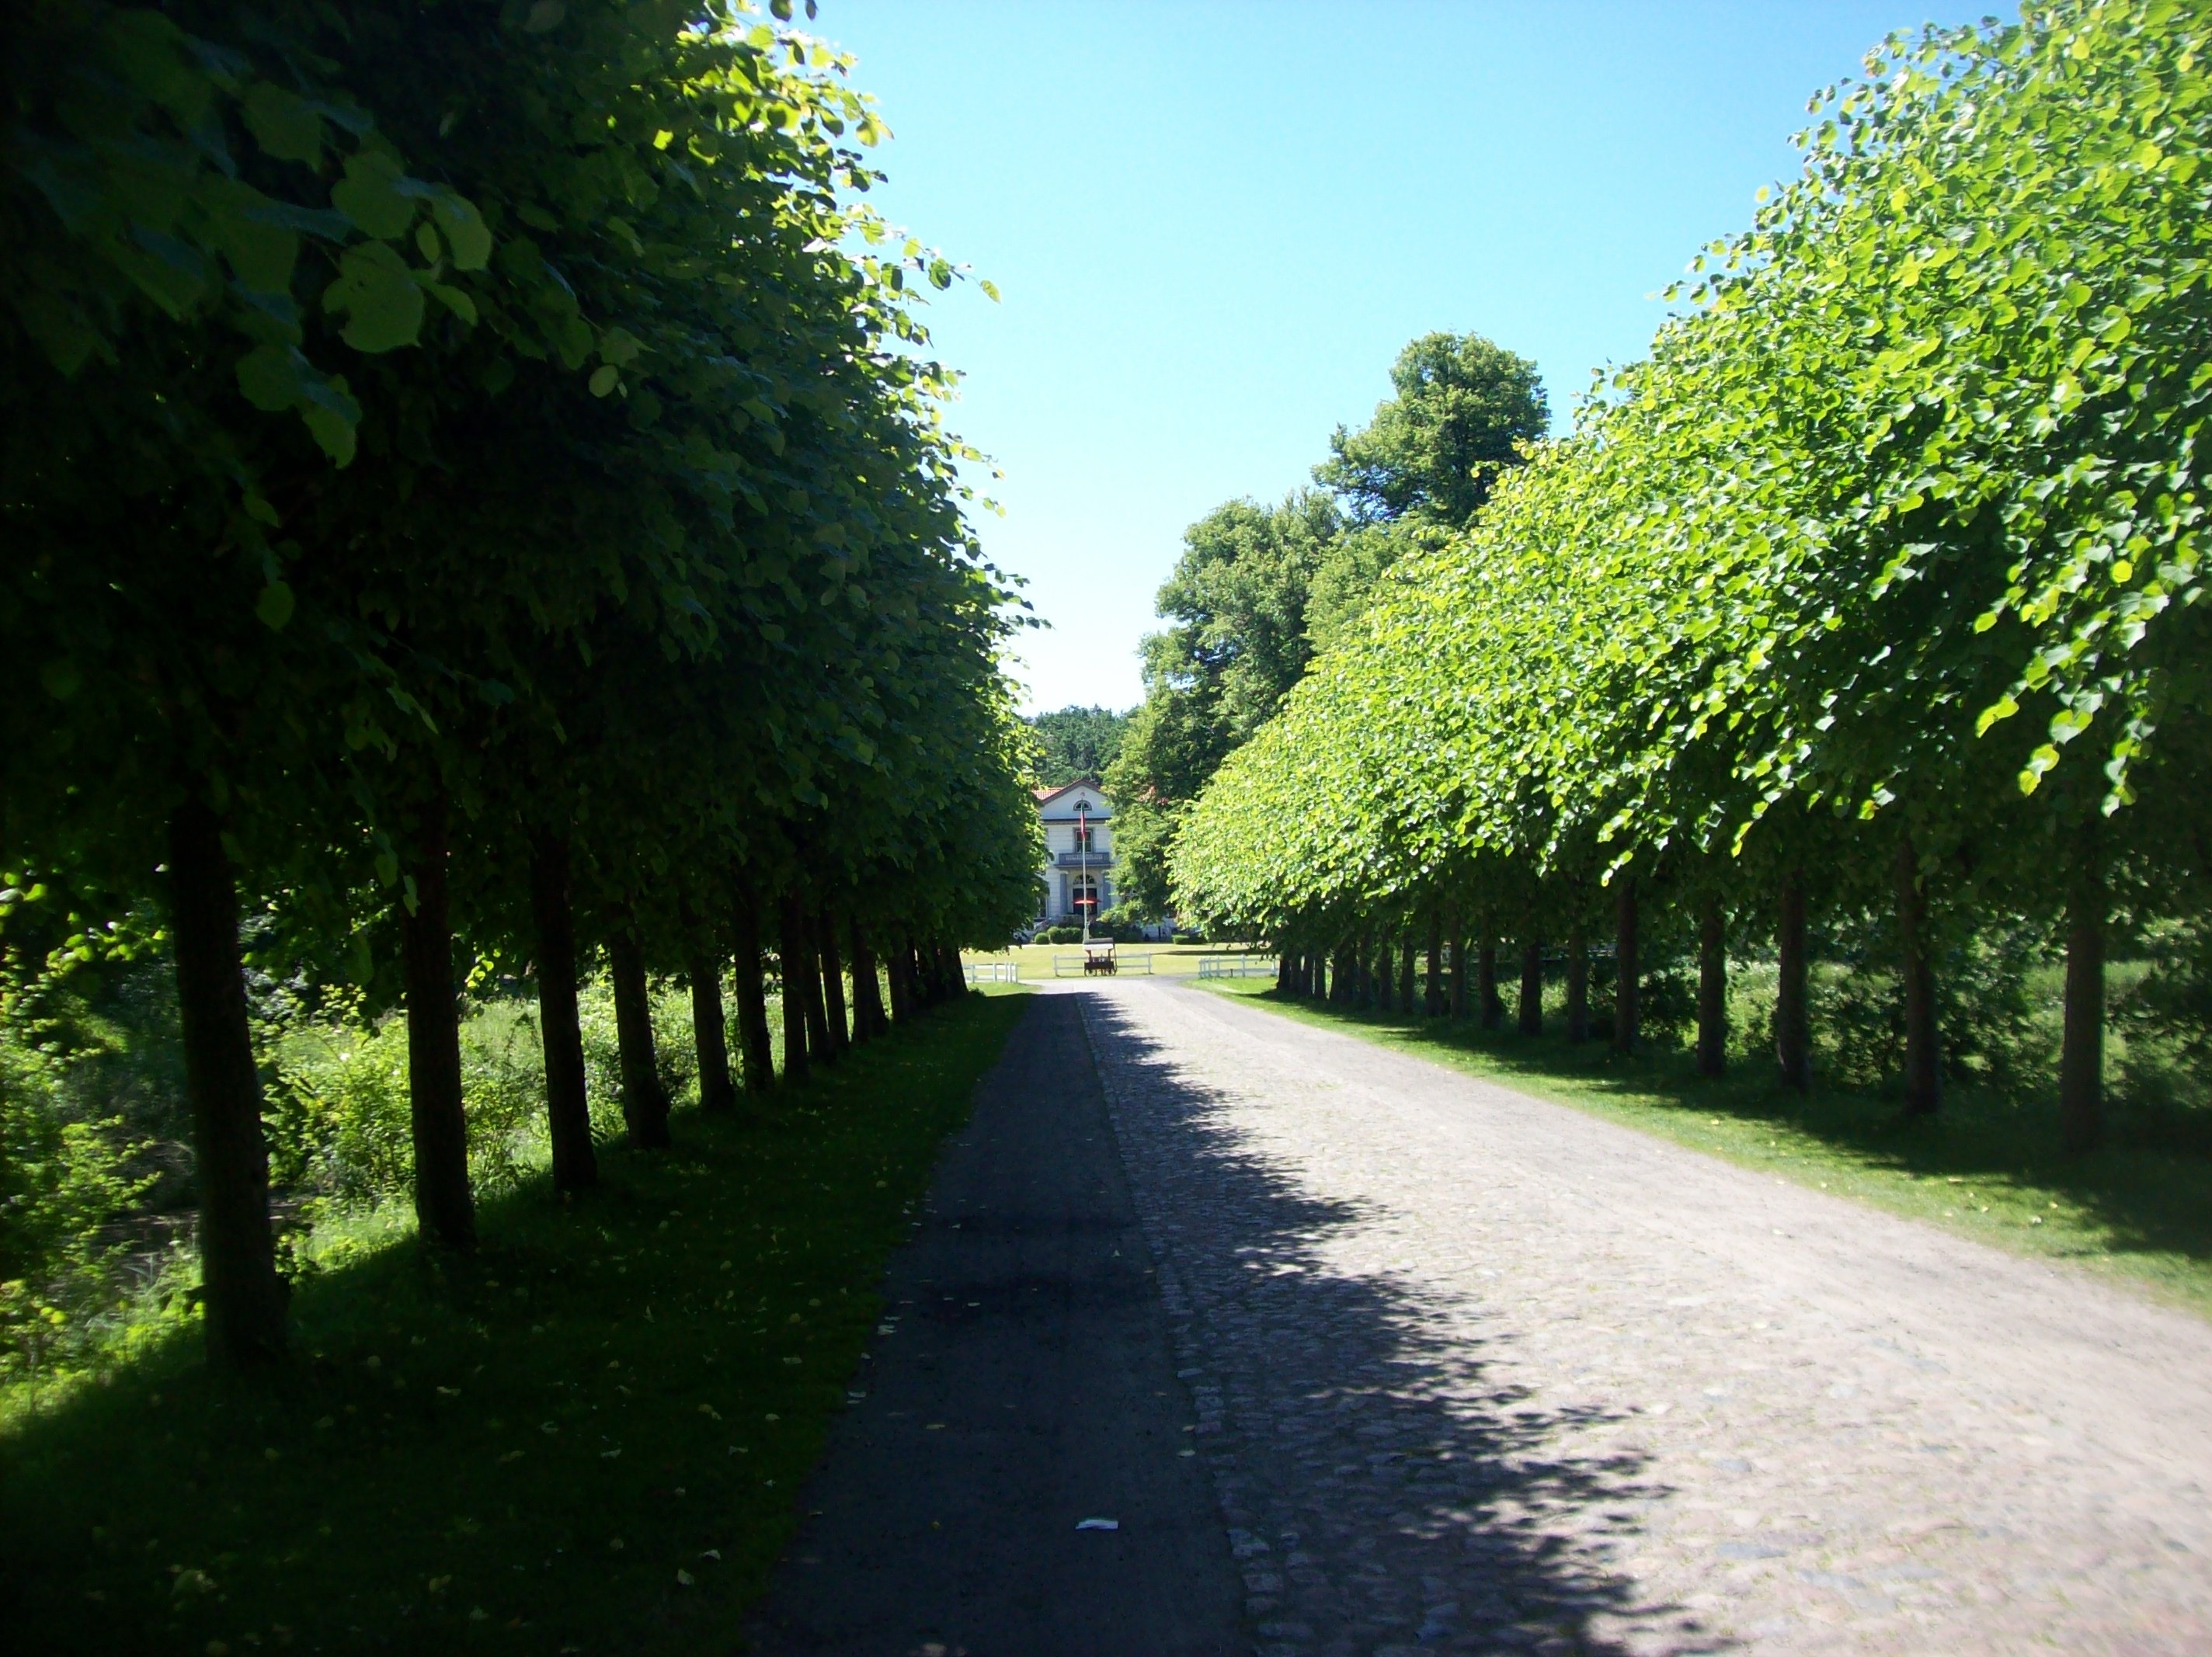
tree, nature, grass, plant, road, sunlight, leaf, flower, walk, green, autumn, park, botany, garden, waterway, avenue, shrub, woodland, away, rural area, woody plant